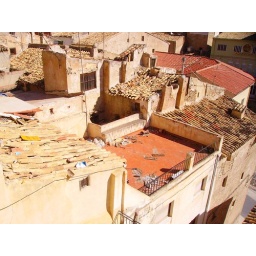
View at the roof terrace from the street above